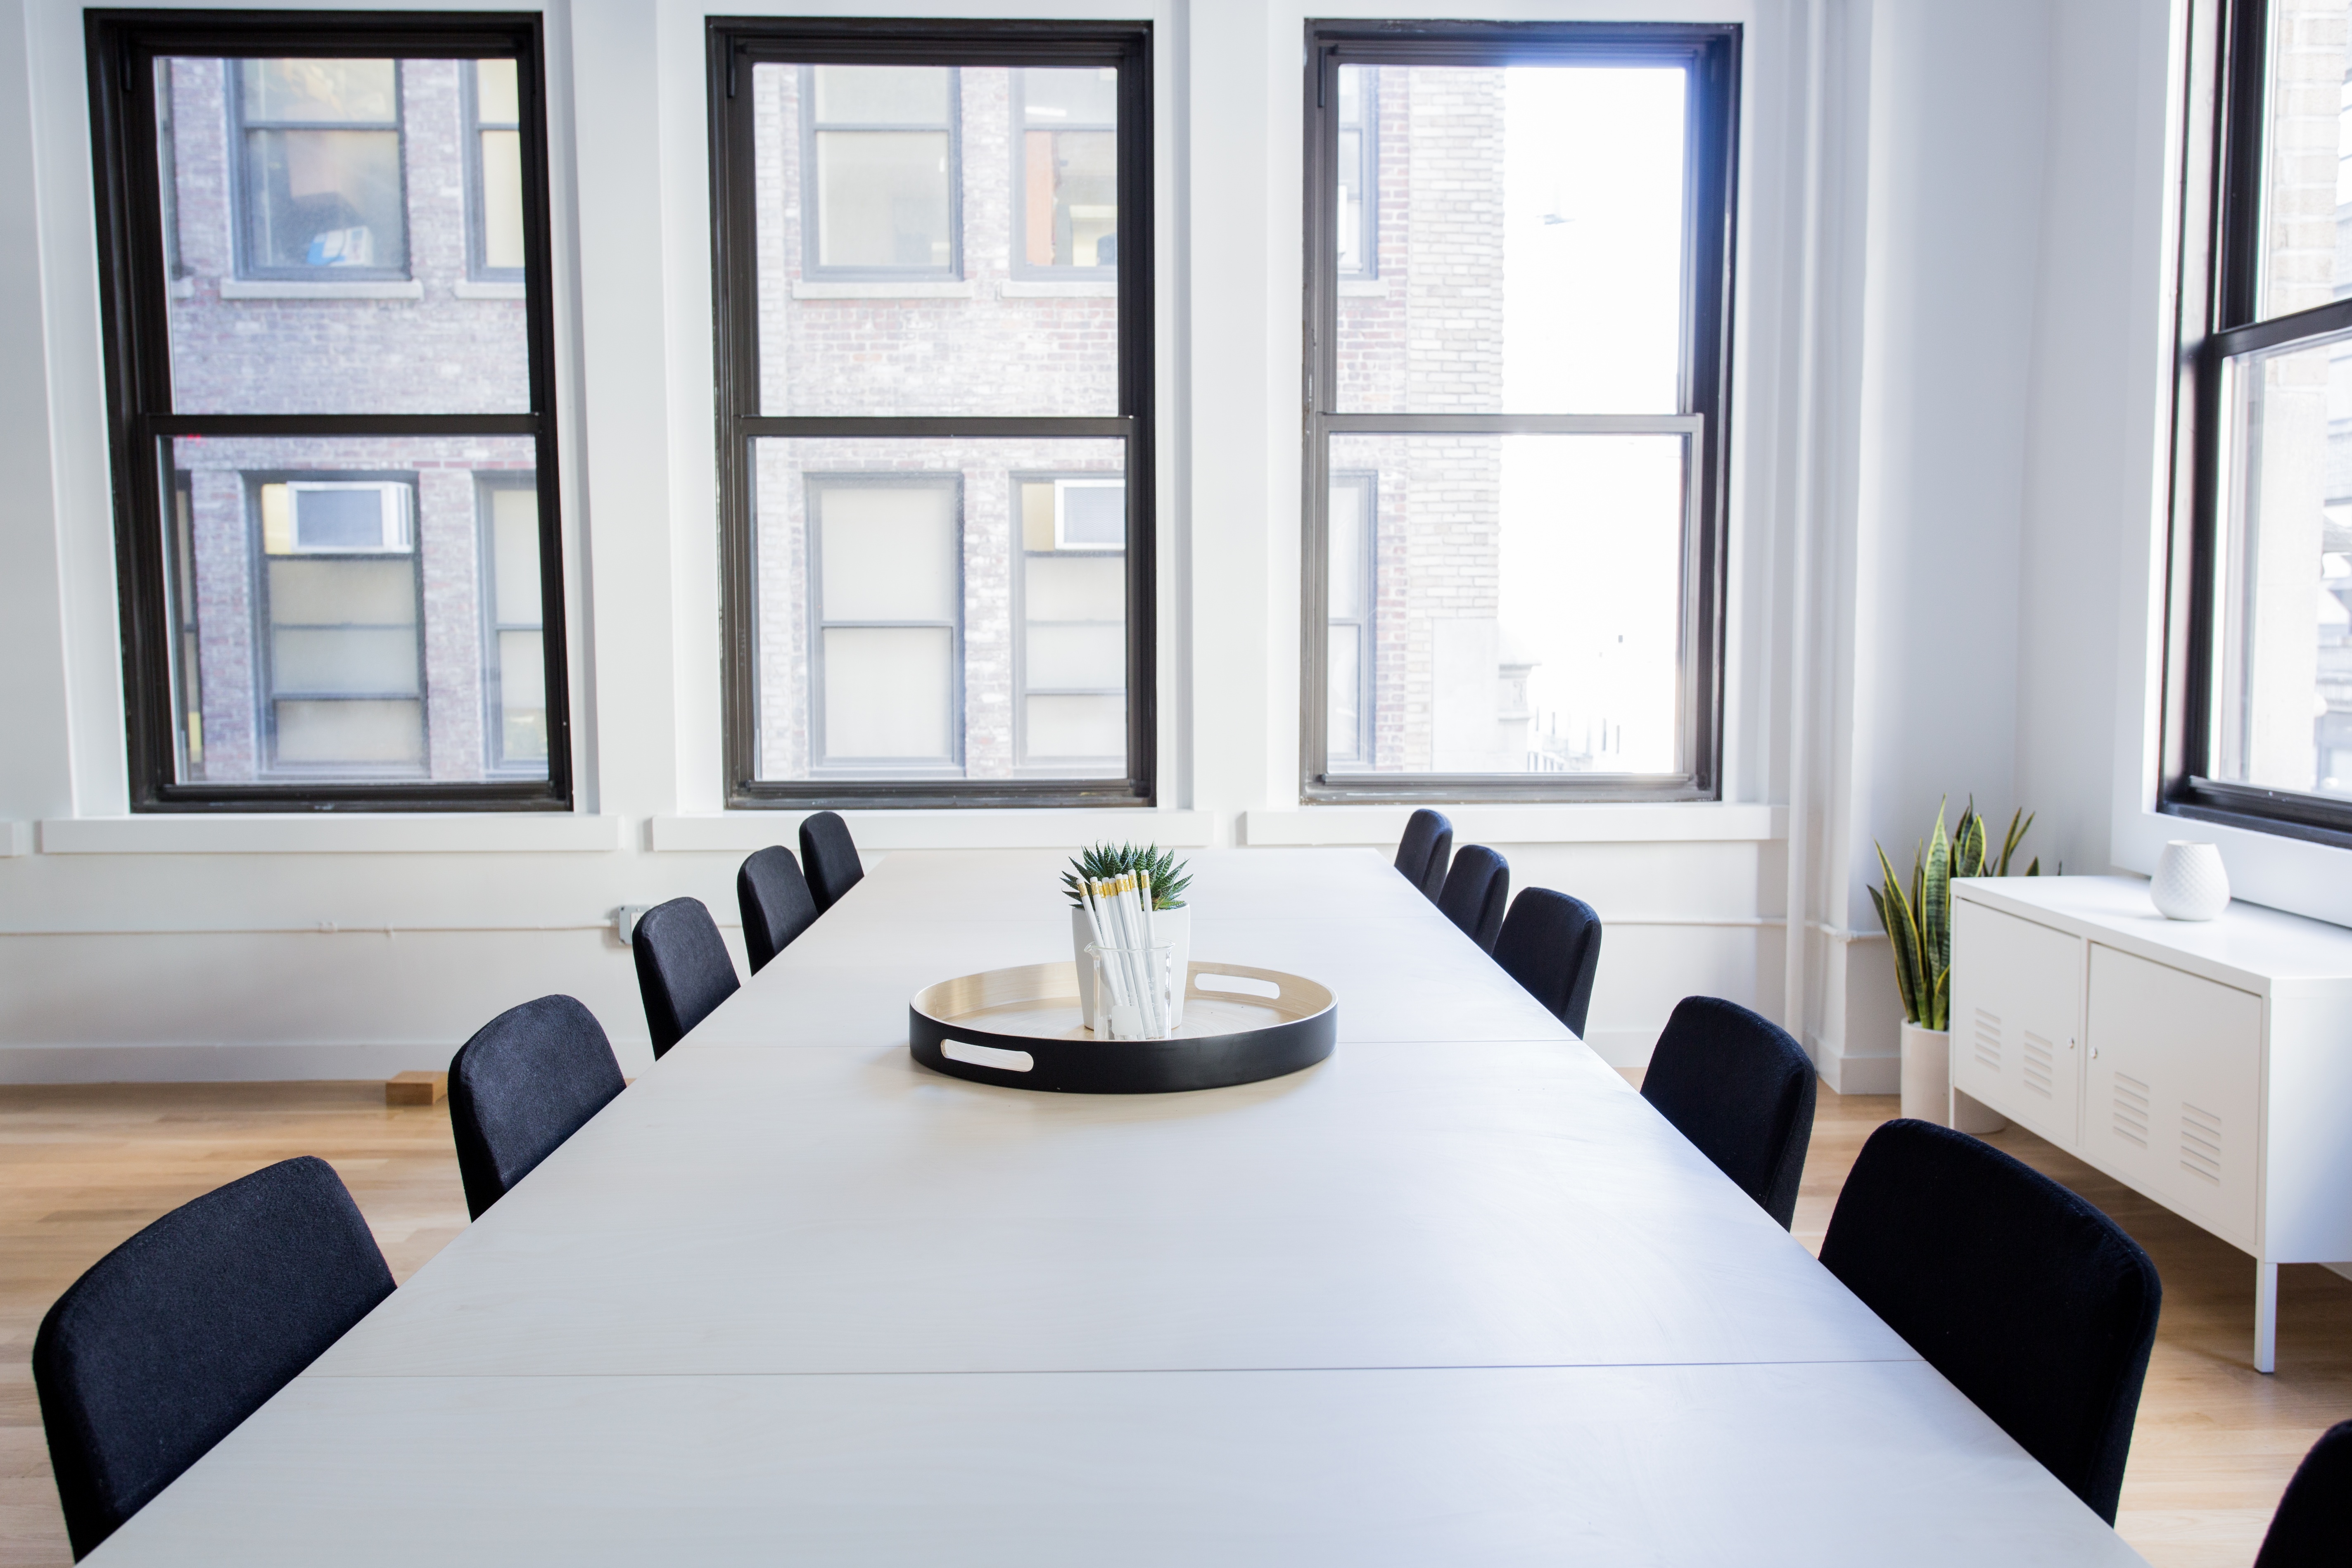
table, chair, floor, window, home, office, property, living room, room, work space, office space, apartment, conference room, interior design, design, condominium, real estate